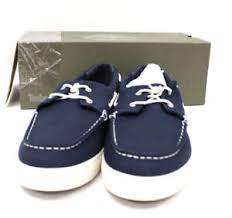
Label: Boat